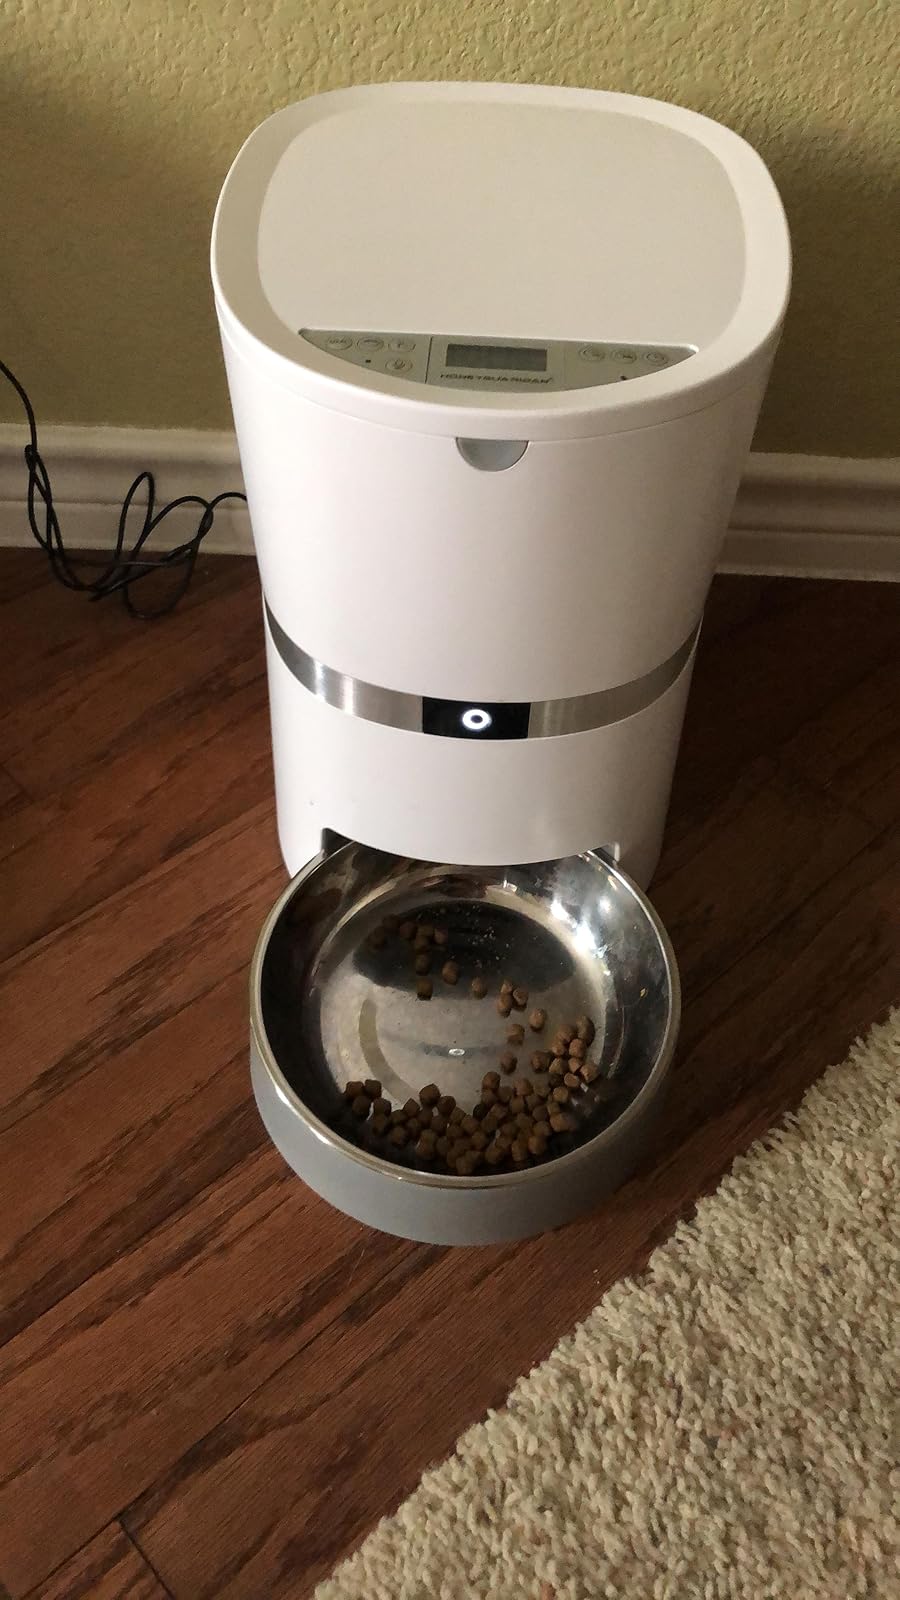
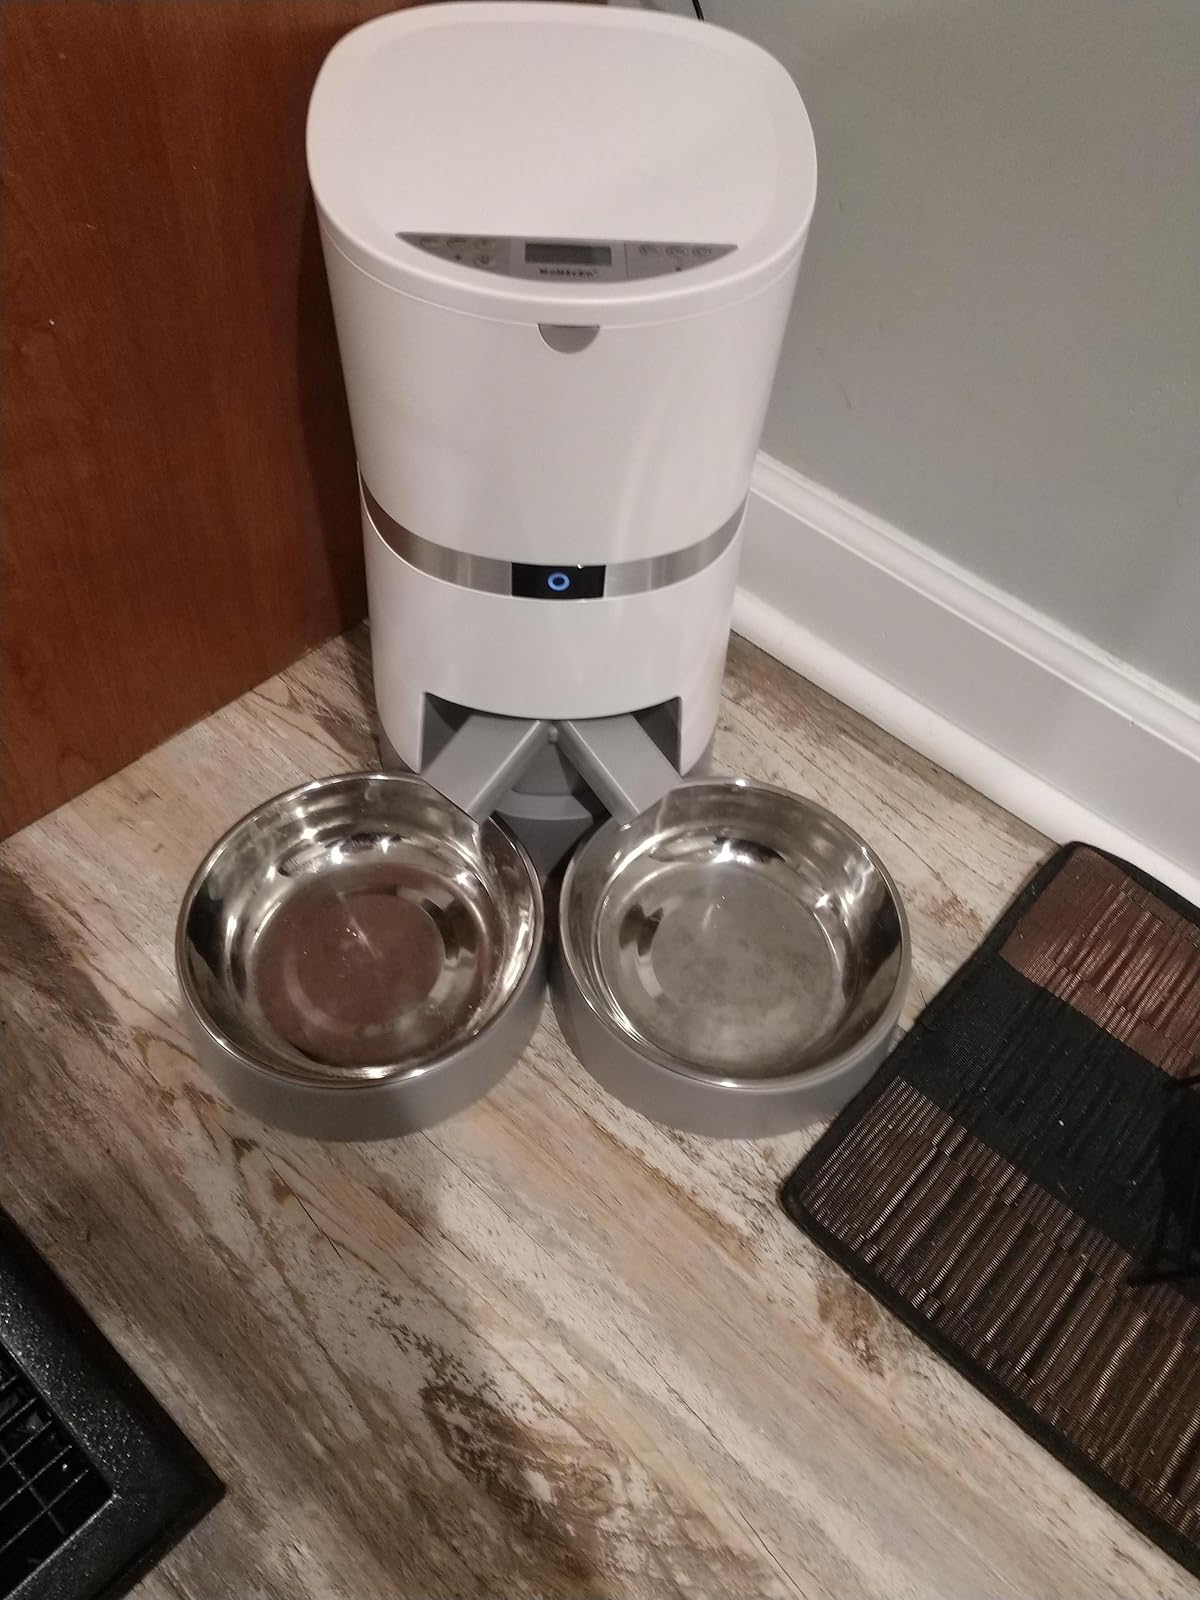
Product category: items_feeder
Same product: no